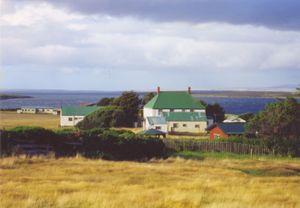
La Malouine orientale est la plus grande des îles Malouines, archipel britannique de l'Atlantique Sud, revendiqué par l'Argentine, avec une superficie de 6 605 km². C'est la seconde plus grande île sub-antarctique, juste derrière la Grande Terre aux îles Kerguelen. La population représente une large majorité de la population totale de l'archipel, la quasi-totalité résidant dans la moitié nord de l'île, dans la petite bourgade de Stanley qui en est le chef-lieu. La moitié sud, reliée au nord par un isthme, est connue sous le nom de Lafonia. Elle est séparée de la Grande Malouine par le détroit des Malouines.
La baie Marville est une baie située sur la côte nord-est de l'île de Malouine orientale, dans l'archipel des îles Malouines. Elle possède une forme complexe, mais pourrait être décrit comme un « M ».